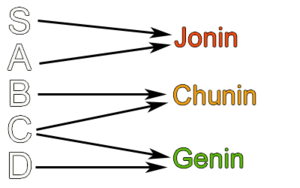
L’univers de Naruto est un univers de fiction créé par Masashi Kishimoto dans lequel se déroule l’histoire du shōnen manga Naruto, et des anime associés.